Prey 2

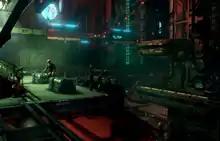
A screenshot from "Prey 2" during its development, August 2011, demonstrating the alien open world setting

Bethesda re-announced "Prey 2" in March 2011 for a planned 2012 release. Human Head Studios would continue to be the developer of this game. The announced game had several major changes from what had been described before while it was under development at 3D Realms/Radar Group, including the game in gameplay style as an open world game, and the shift of narrative from Tommy to Killian. Though the team had access to the newer id Tech 5 engine, they had been working since 2009 on a modified id Tech 4 engine that they opted to retain that engine. Project lead Chris Rhinehart said ""Prey 2" will provide gamers the opportunity to explore a new facet of the "Prey" universe, one that offers fast-paced action in an open, alien world. We're excited to show gamers the title we have been working on and hope they will be as excited by this title as we are." According to Pete Hines, the vice president of public relations and marketing at Bethesda, the current version of the game is what the developers wanted to make and not what has been announced before by the Radar Group. Human Head shared footage of their version of "Prey 2" with the Strong National Museum of Play in March 2018.